A Street in Palermo

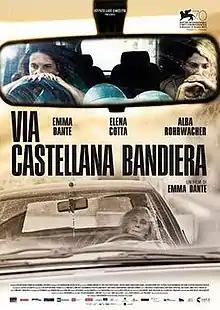
Film poster

A Street in Palermo is a 2013 Italian drama film written and directed by Emma Dante. It was screened in the main competition section at the 70th Venice International Film Festival. Elena Cotta won the Volpi Cup for Best Actress.